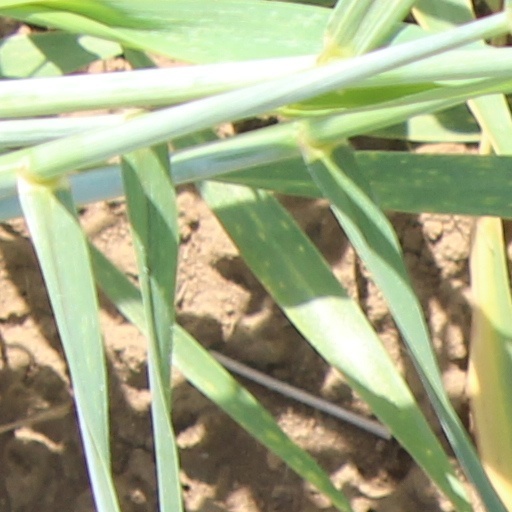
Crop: wheat